The Kingsway, Toronto

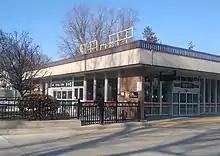
building with red and white bus adjacent

The area is served by the Royal York and Old Mill TTC subway stations. The 73 Royal York and 48 Rathburn buses run north from the Royal York station. The 66 Prince Edward bus line run north and south from the Old Mill station.